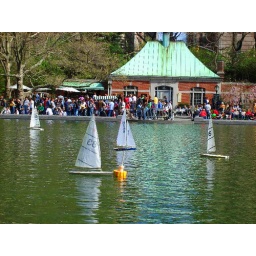
Next to the boat house in Central Park